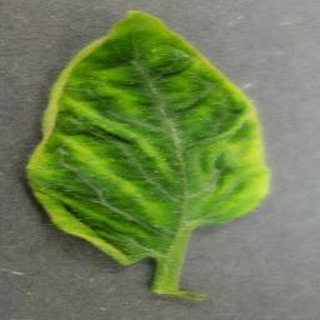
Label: tomato_yellow_leaf_curl_virus